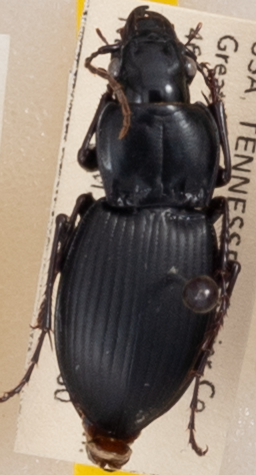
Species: Cyclotrachelus sigillatus
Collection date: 2022-08-30
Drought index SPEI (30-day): -0.44
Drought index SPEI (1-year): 0.582
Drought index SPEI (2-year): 1.69